Cuius regio, eius religio

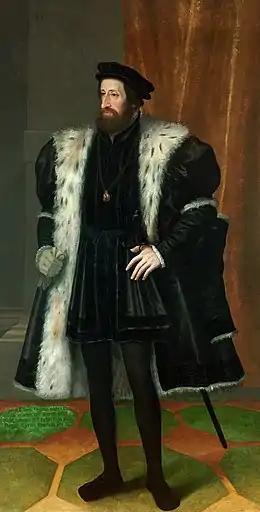
Ferdinand, King of the Romans after 1531 and Holy Roman Emperor (1555–1564). His brother instructed him to settle the disputes at the Augsburg Diet.

These specific failings came back to haunt the Empire in subsequent decades. Perhaps the greatest weakness of the Peace of Augsburg was its failure to take into account the growing diversity of religious expression emerging in the so-called evangelical and reformed traditions. By 1555, the reforms proposed by Luther were no longer the only possibilities of religious expression: Anabaptists, such as the Frisian Menno Simons (1492–1559) and his followers; the followers of John Calvin, who were particularly strong in the southwest and the northwest; or those of Huldrych Zwingli, were excluded from considerations and protections under the Peace of Augsburg. According to the Religious Peace, their religious beliefs were officially heretical, and would remain so in lands under the direct rule of the House of Habsburg until the Patent of Toleration in 1781.